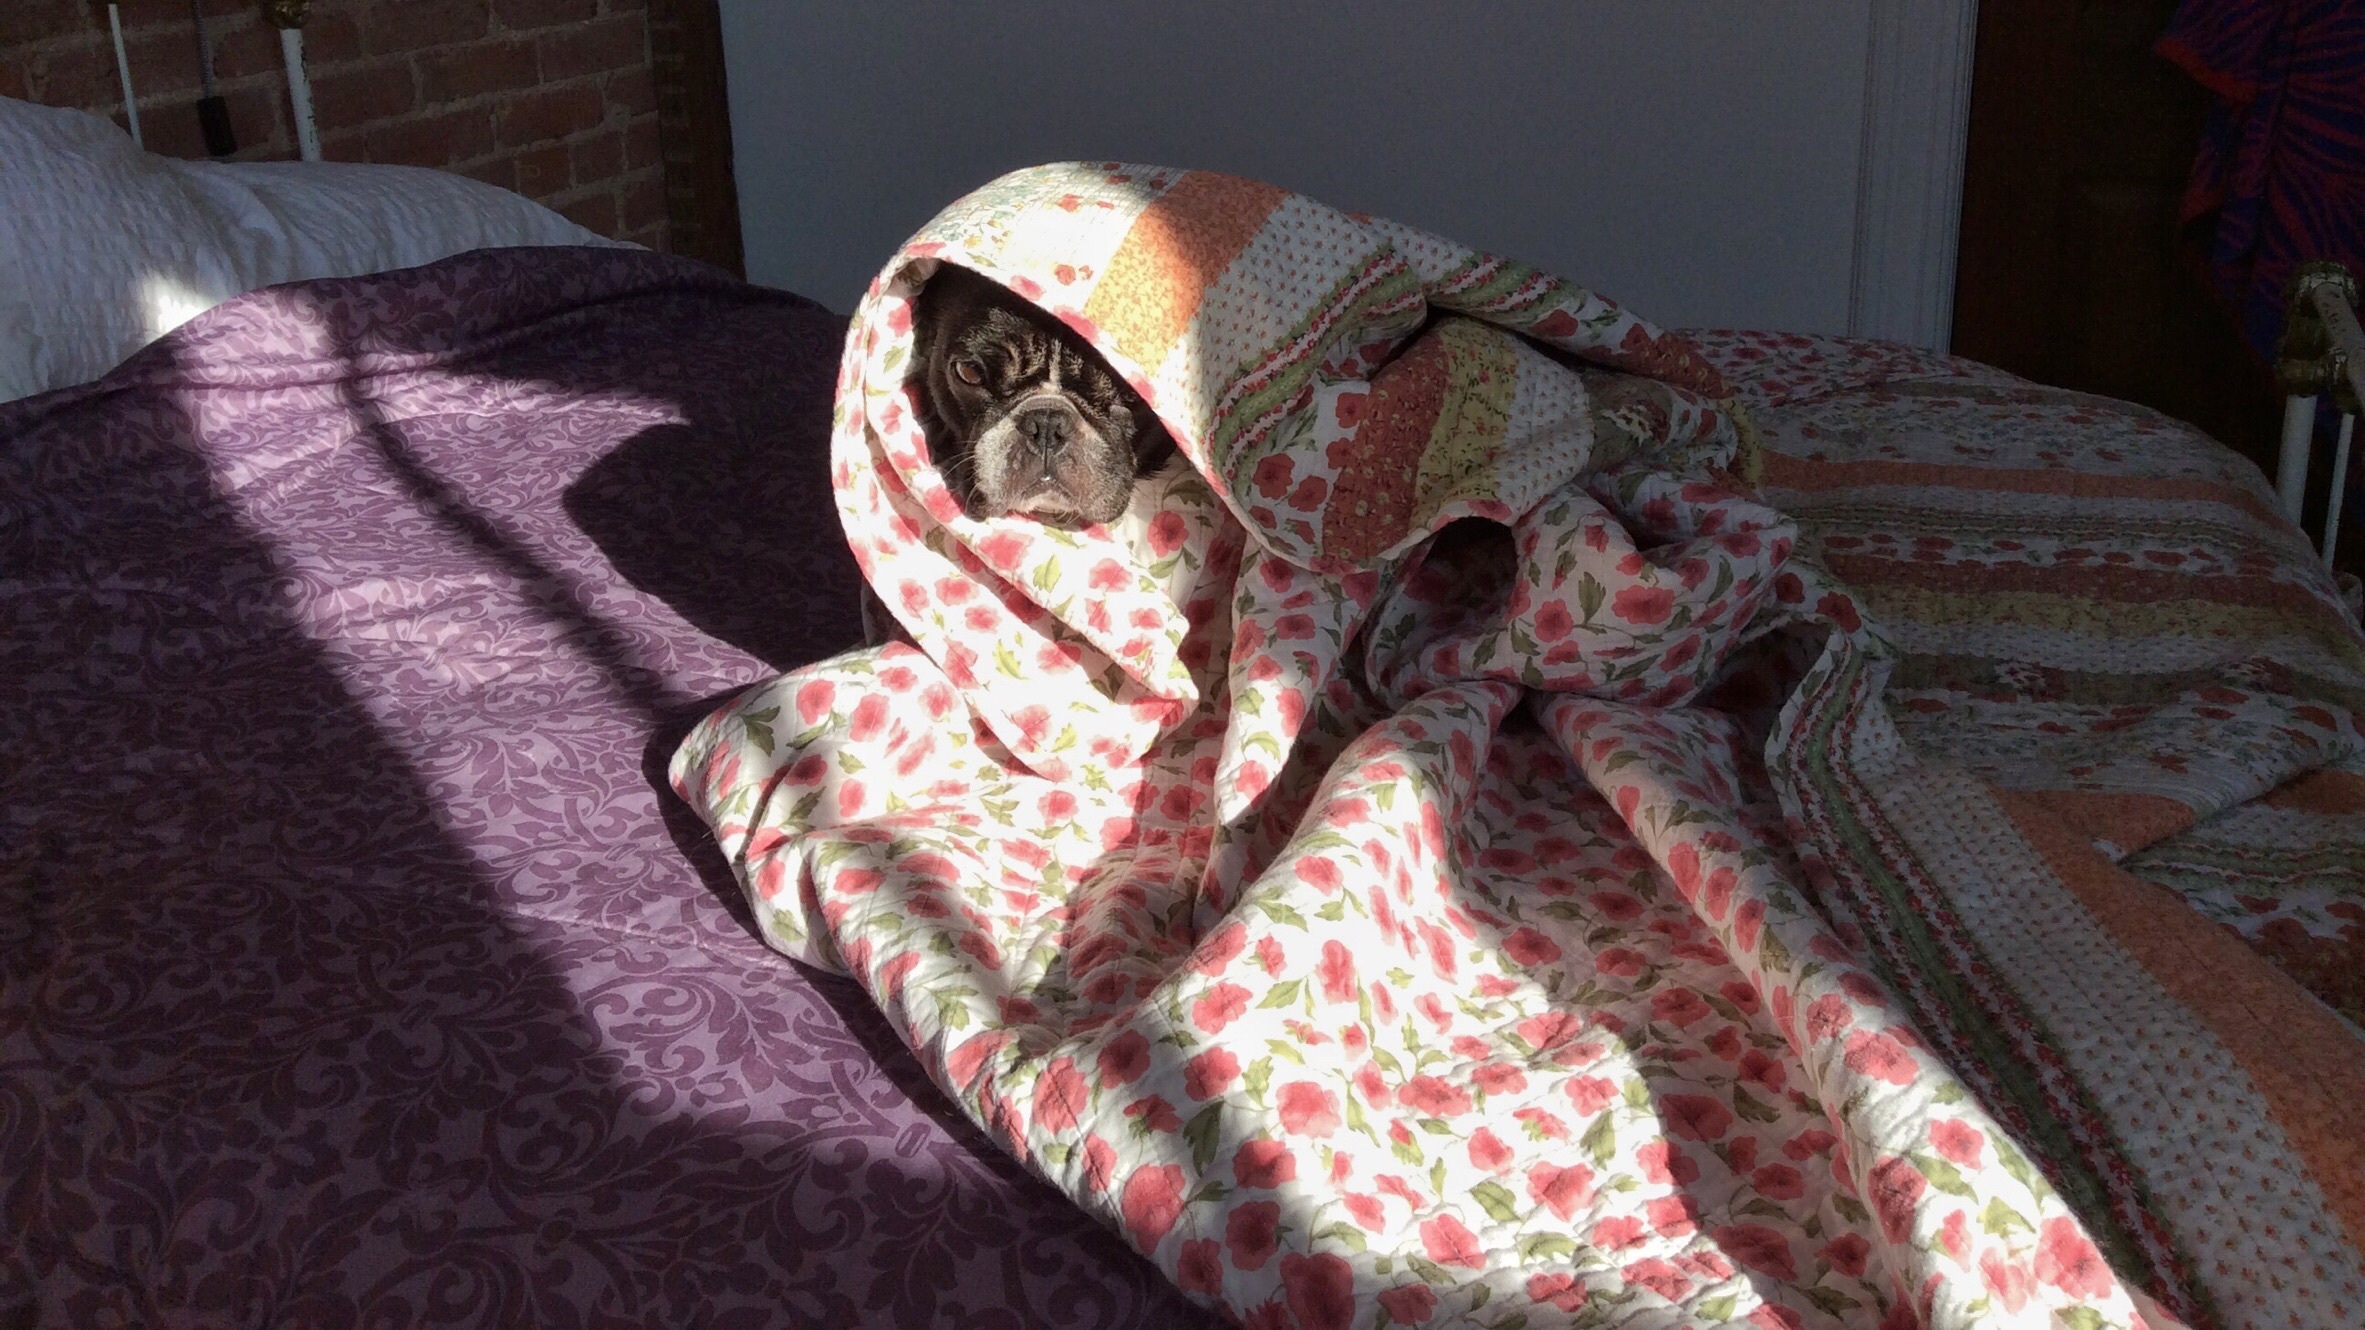
pattern, red, clothing, textile, art, design, carving